St Matthias' Church, Stoke Newington

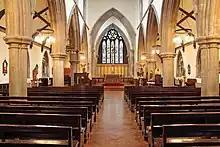
East end

The strongly individual building is of stock brick with Bath stone dressings and slate roofs. The tall nave of five bays has low, pent aisles and alternate octagonal and compound piers. The saddleback crossing tower with its very long bell openings is the most striking feature of the building creating inside a tall chancel arch with half-arches at east end of the aisles. The window tracery is a freely-adapted late Decorated type.